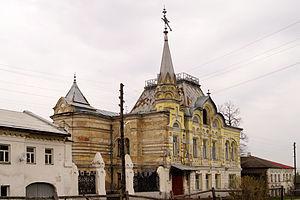
Franz Albert Schechtel, né le 7 août 1859 à Saint-Pétersbourg et mort le 7 juillet 1926 à Moscou, est un architecte russe, descendant d'Allemands de la Volga catholiques, qui fut surtout actif à Moscou construisant en vingt ans cinq théâtres, cinq églises, trente-neuf hôtels particuliers et immeubles, la gare de Iaroslavl et nombre de constructions, dans le style néorusse, ou encore Modern Style.